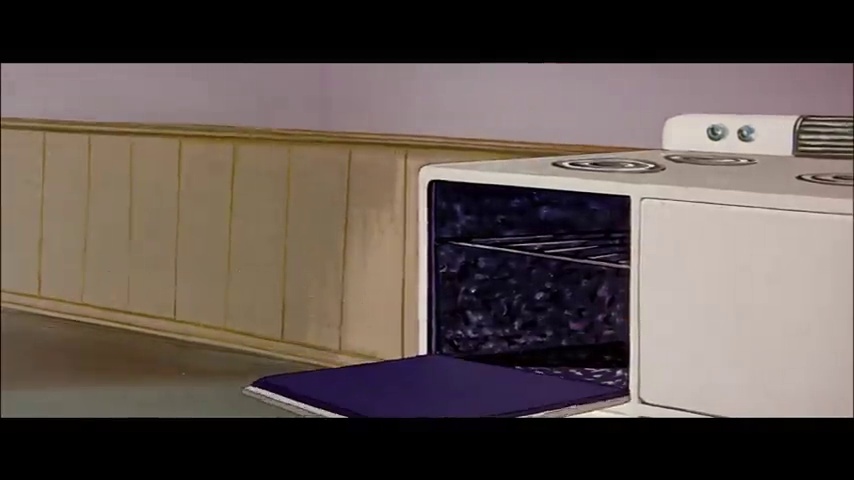
Portrait style: Cartoon Portrait